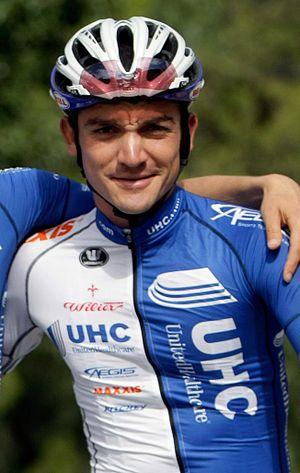
Isaac Bolívar Hernández, né à Medellín le 9 mai 1991, est un coureur cycliste colombien.